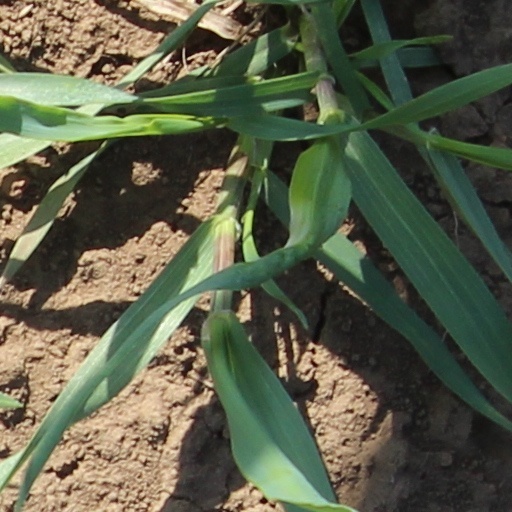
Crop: wheat